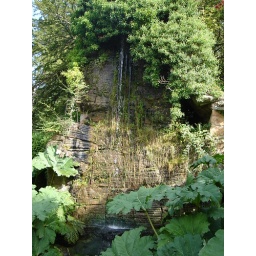
this is the lovely water feature that looks natural in the rock garden. i'm pretty sure it isn't natural.